Kanva

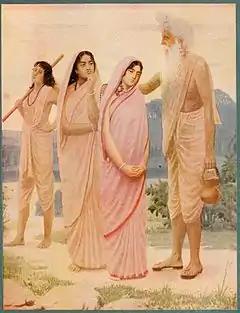
Shakuntala seeks Kanva's blessings before departing

Kanva or Kanwa was an ancient Hindu rishi of the "Treta Yuga", to whom some of the hymns of the "Rig Veda" are ascribed. He was one of the Angirasas. He has been called a son of Ghora, but this lineage belongs to Pragatha Kanva, a subsequent Kanva of which there were many. However, Puranic literature has other different lineages for him, one as the son of Apratiratha and grandson of King Matinara, and another as the son of Ajamidha, who was a descendant in the ninth generation of Tansu, the brother of Apratiratha (Atiratha), or Ajamidha who was a contemporary of Matinara. This last seems to be the modern consensus. He is sometimes included in the list of the seven sages (the Saptarishis).